Gladys Willems

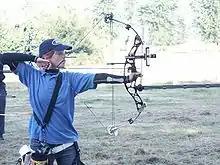
Gladys Willems

Gladys Willems (born 4 January 1977 in Schoten, Belgium) is a Belgian compound archer. She has competed at the major World Archery Federation competitions, the World Cup, winning stage medals, and the World Archery Championships, winning a gold medal at the indoor championships. She set a world record of 149 for a 15-arrow round in 2011, a record which stood until broken by Sara López's first ever perfect round of 150 in 2013, and a FITA round world record of 1411 in 2007 in Lausanne. The highest world ranking she has achieved is 4, in 2007.